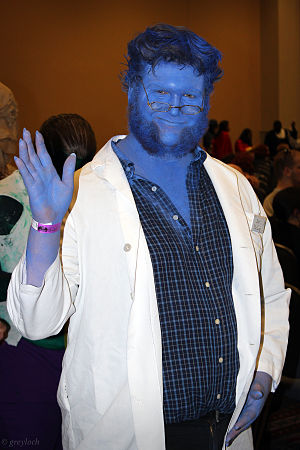
Beast (Marvel Comics)
Fan udklædt som Beast
Beast er en mutant superhelt som er tilknyttet X-Men af Marvel Comics. Han var en af gruppens oprindelige fem medlemmer, og har siden sin debut gennemgået to yderligere drastiske mutationer.